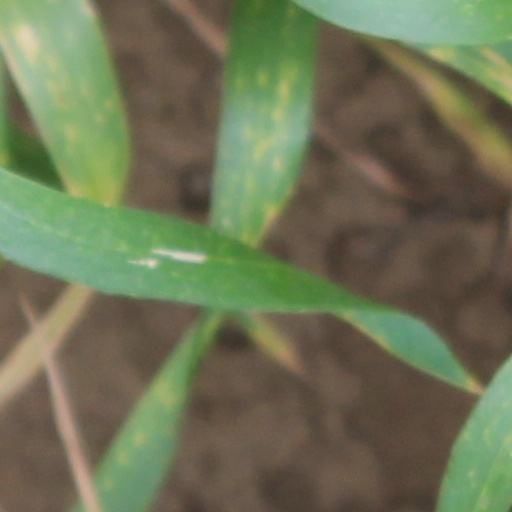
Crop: wheat